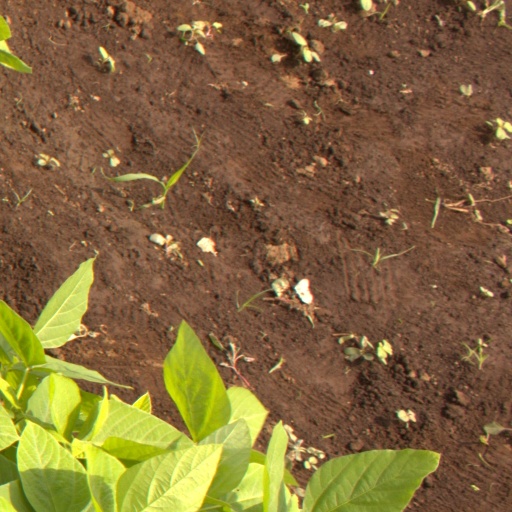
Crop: soybean